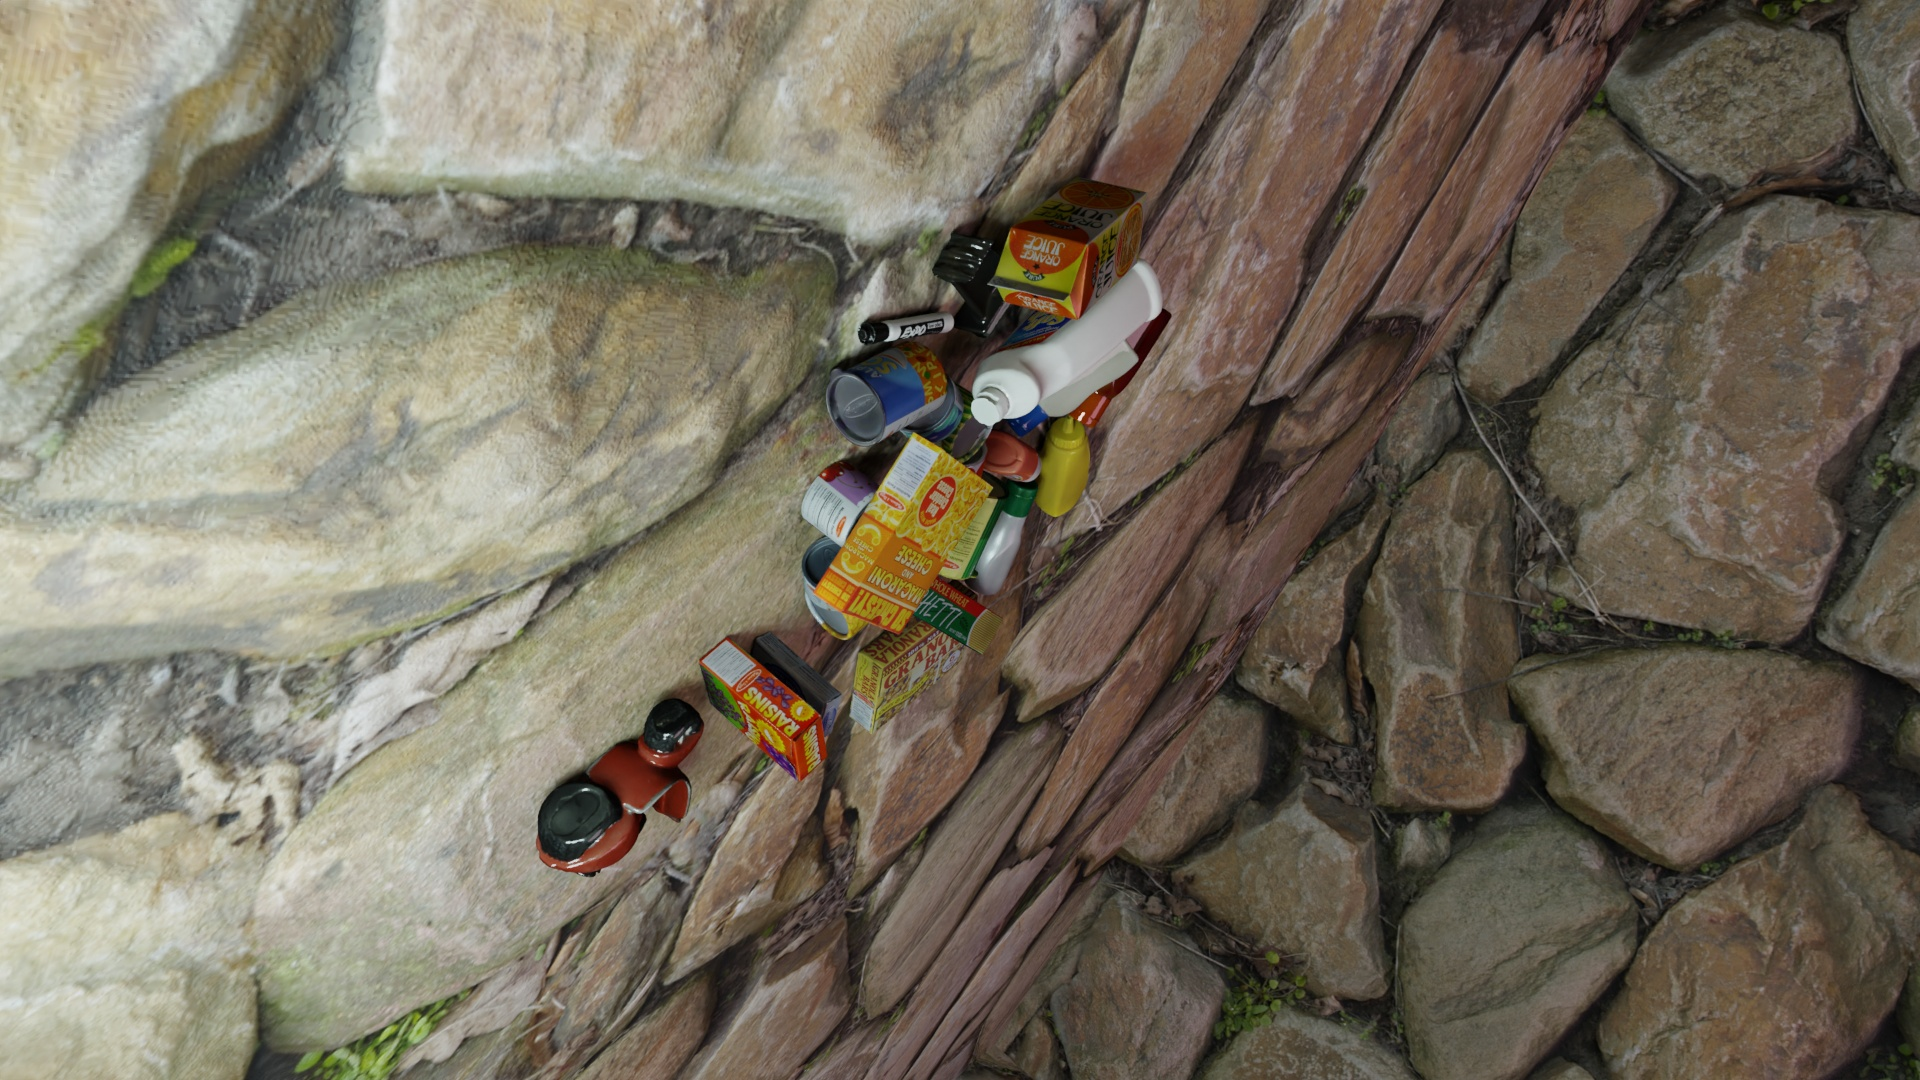
Question:
What are the eight normalized (x, y) image coordinates between 0 and 1 of the cuboid corners for the bottle of creamy ranch dressing with its distinctive curved shape and green cap? Your answer should be a list of normalized (x, y) image coordinates between 0 and 1 with bottom face first then top face, all counter-clockwise.
Answer: [(0.525521, 0.543519), (0.510938, 0.525), (0.494792, 0.537963), (0.509375, 0.557407), (0.548958, 0.449074), (0.533333, 0.430556), (0.517188, 0.440741), (0.532813, 0.460185)]